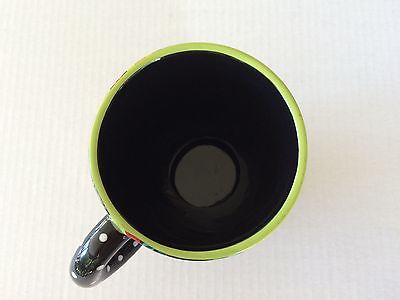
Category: mug